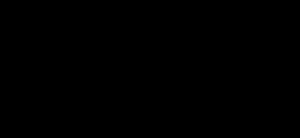
Le Collège central des Témoins de Jéhovah est le corps dirigeant du mouvement religieux des Témoins de Jéhovah. Ce collège est composé de fidèles masculins âgés qui surveillent toutes les activités du mouvement religieux au niveau international. Ce groupe désigne parfois de façon inexacte la société Watchtower. Cependant, cette dernière constitue plus exactement l'instrument juridique des Témoins de Jéhovah utilisé par le Collège central.